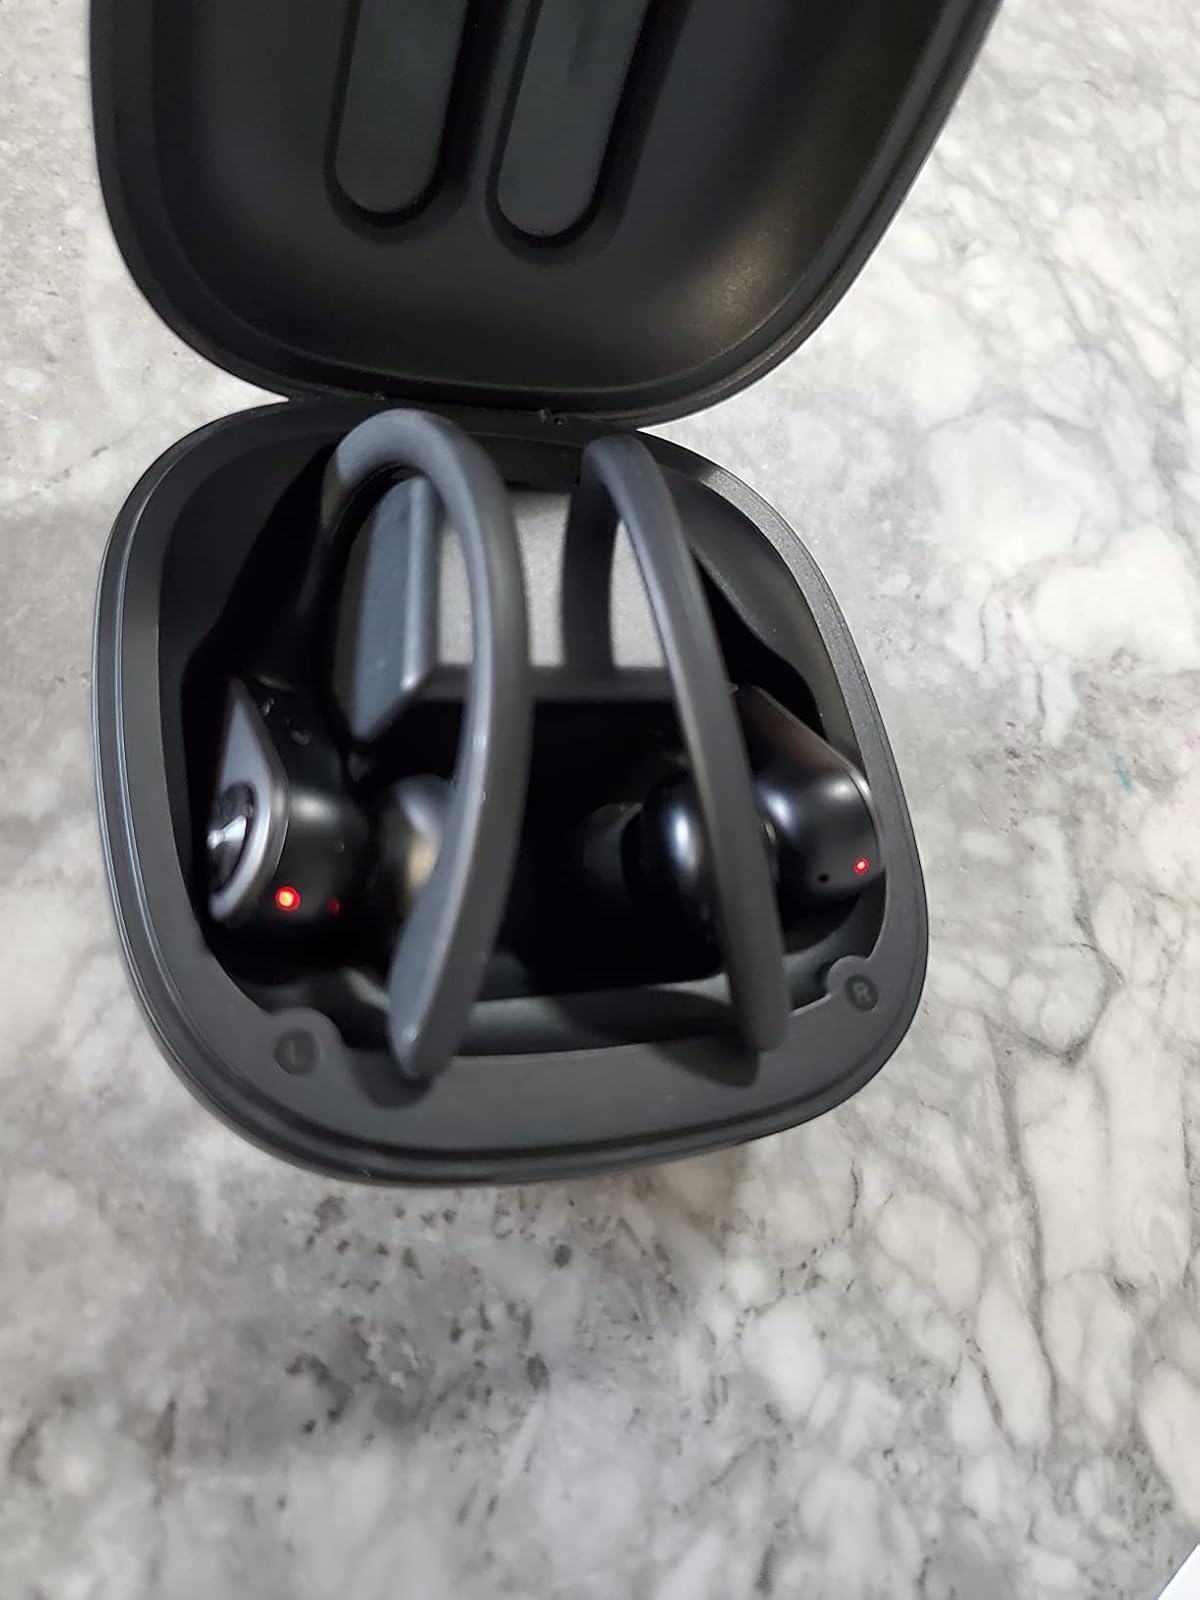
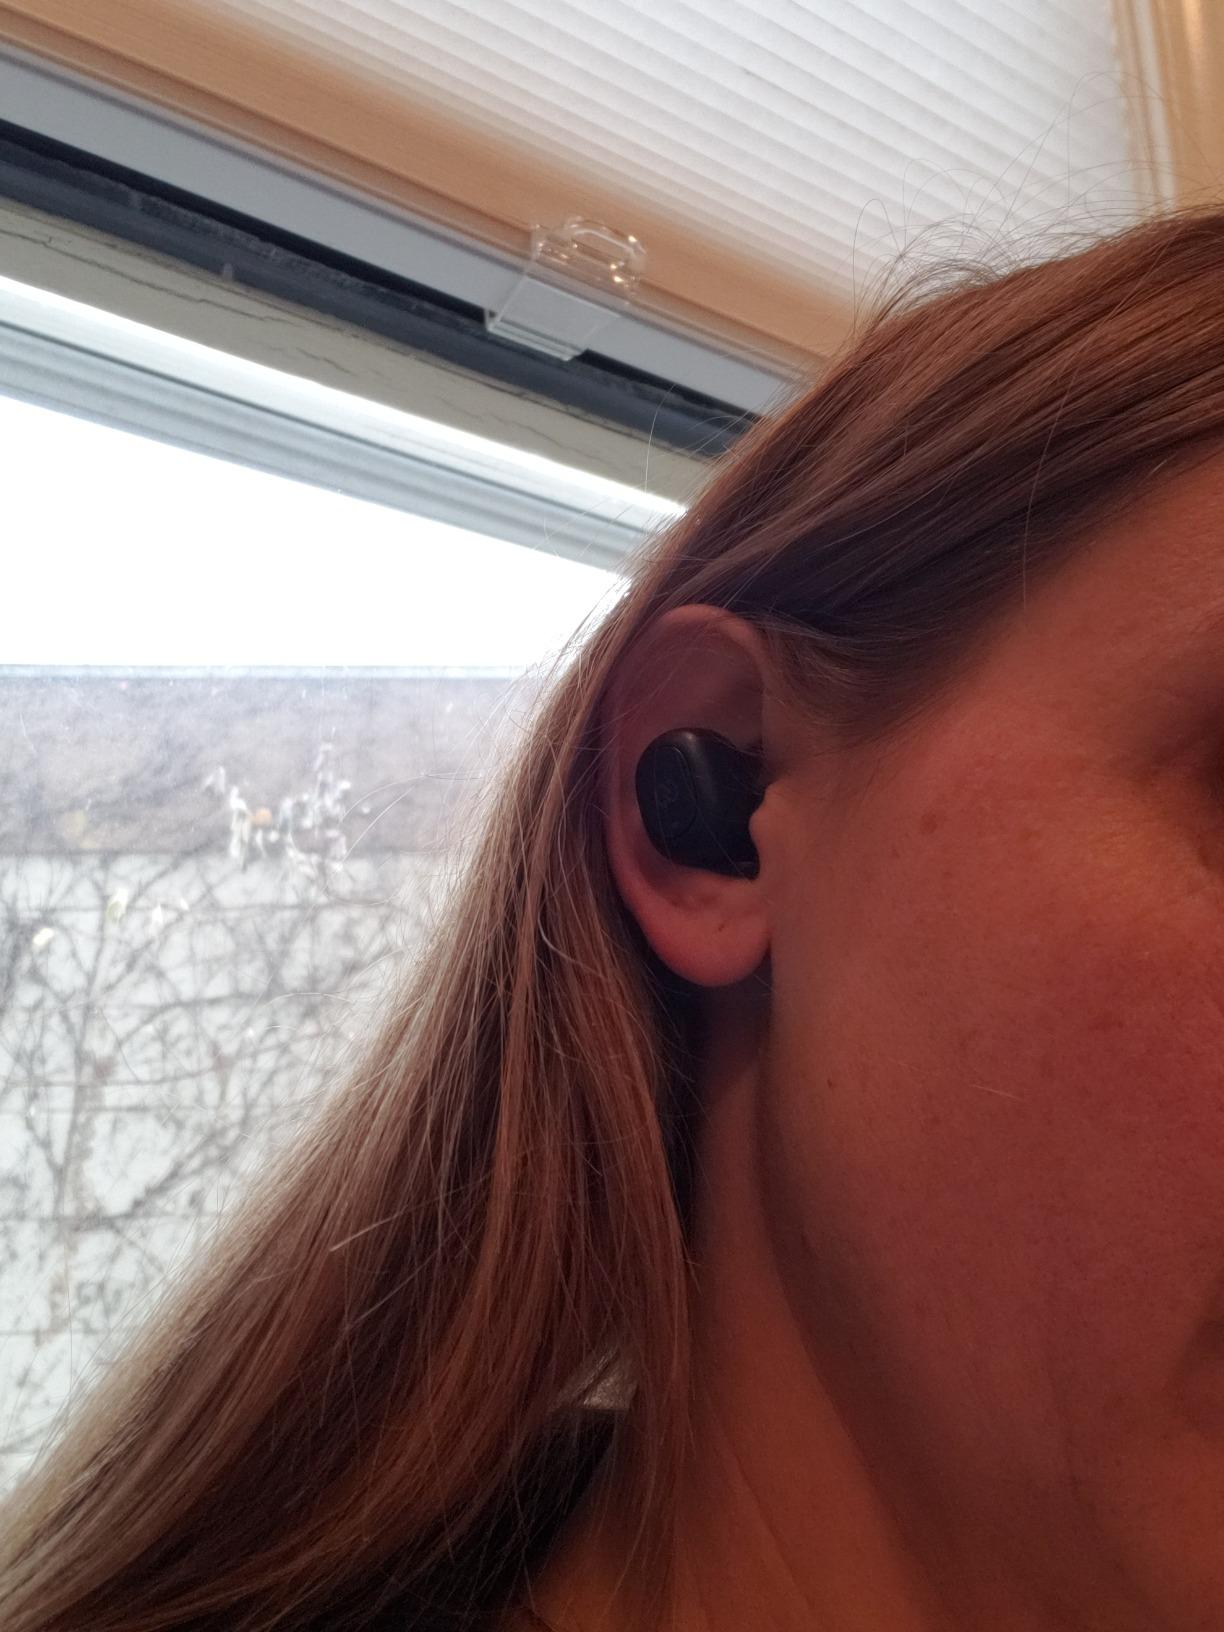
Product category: earbuds
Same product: no